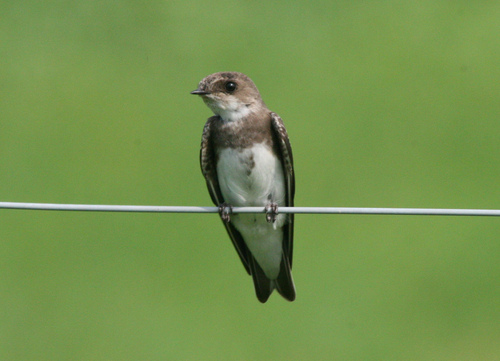
this bird has a tiny bill and white and grey feathers
this is a bird with a white belly, black wings and a grey head.
this bird has a cream colored breast and vent, brown nape and throat, and brown speckled wings on its side.
this dark gray bird has a short black beak and white patches on its throat, breast, and abdomen.
a small brown and white bird with a brown bill and a brown crownthe head is small compare to body and the beak is sharp bottom of the body is white color.
a small light brown bird with a white belly and a white throat.
a small grey bird, with a white belly and throat, and a very small bill.
this bird is brown with white and has a very short beak.
this small bird has a short pointy bill, and white plumage on it's belly and abdomen.
Species: Bank Swallow